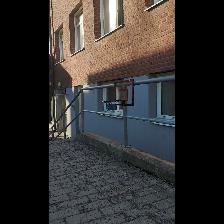
Label: NonHuman